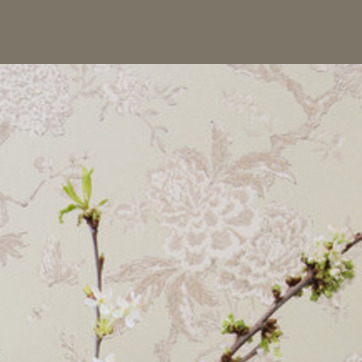
Material: wallpaper